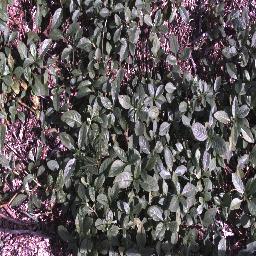
Label: negative